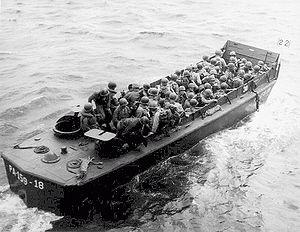
Le Landing Craft, Vehicle, Personnel ou Higgins Boat, est un engin de débarquement américain massivement utilisé lors de la Seconde Guerre mondiale. Il est comparable au Landing Craft Assault anglais.